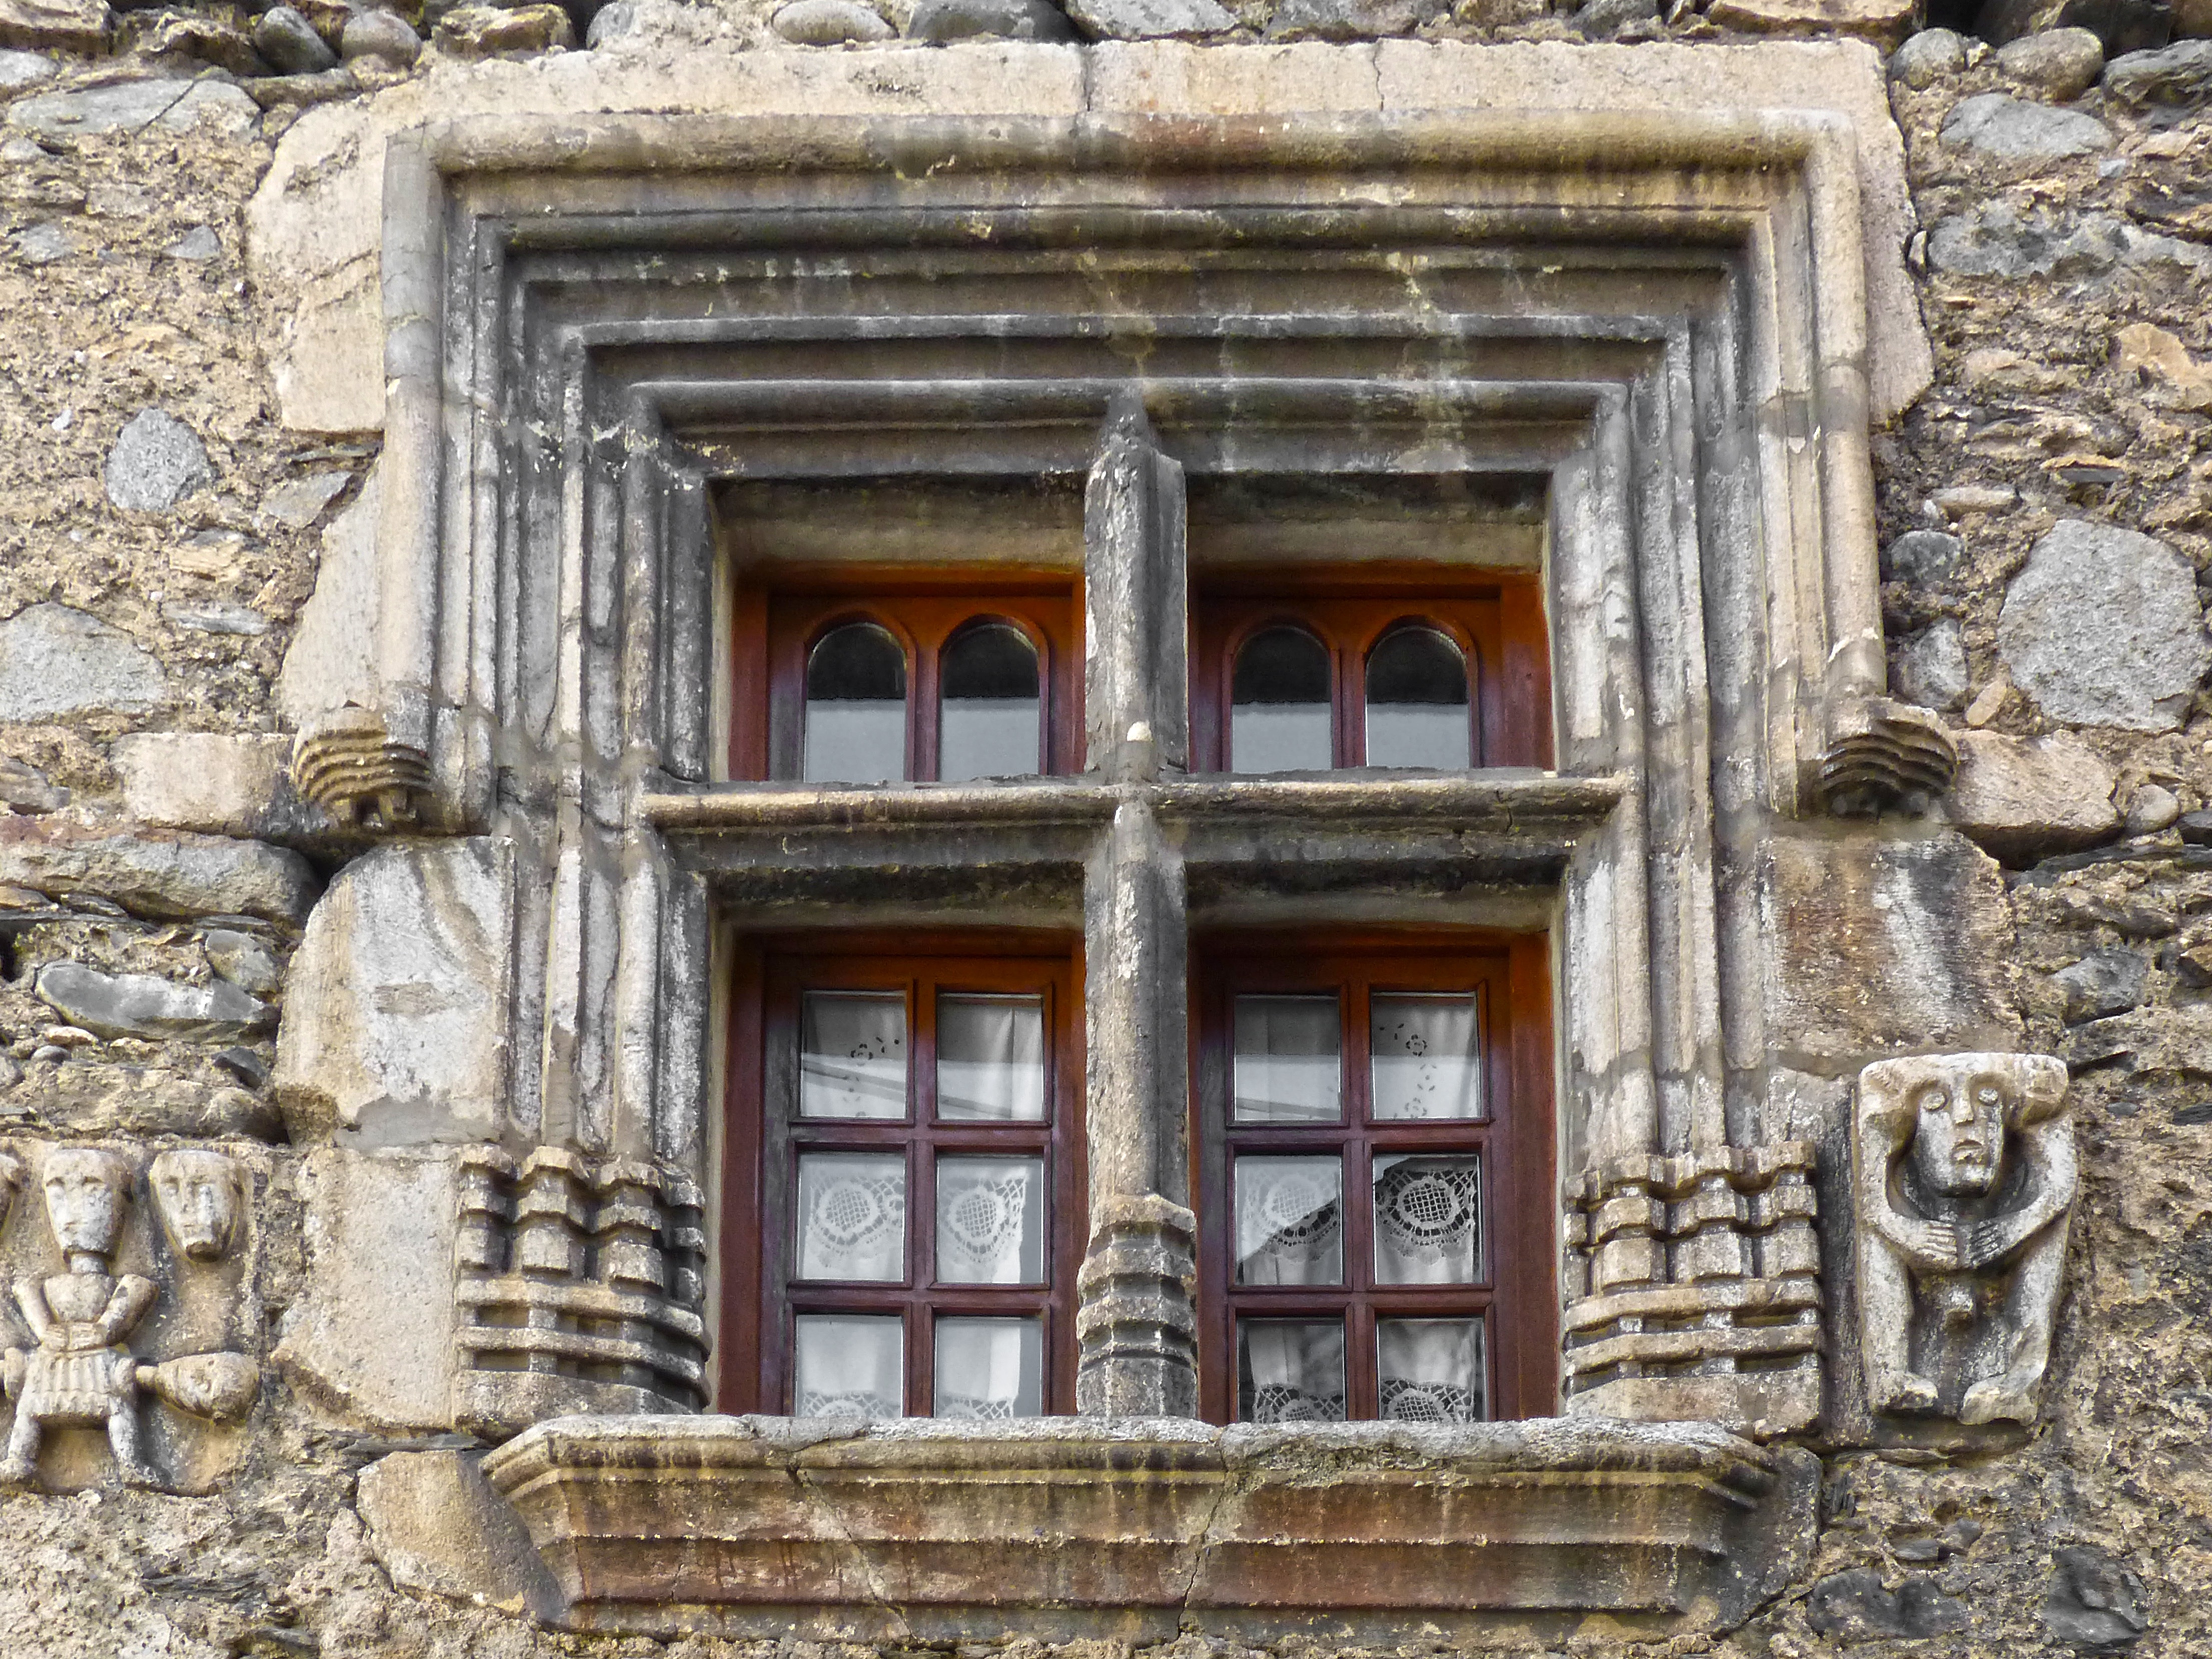
architecture, house, window, palace, home, wall, facade, medieval, ruins, history, historical, estate, arties, sculpted stone, ancient history